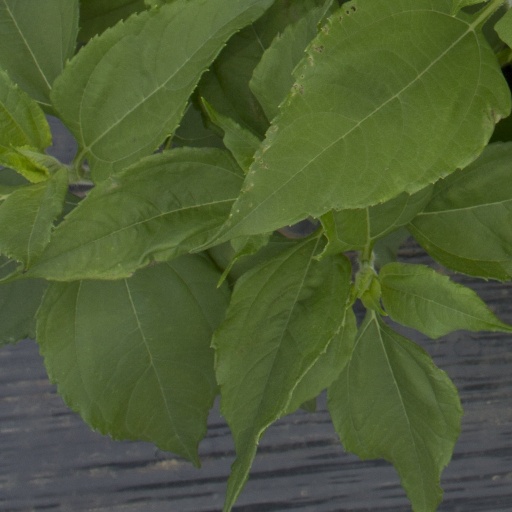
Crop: Jerusalem artichoke